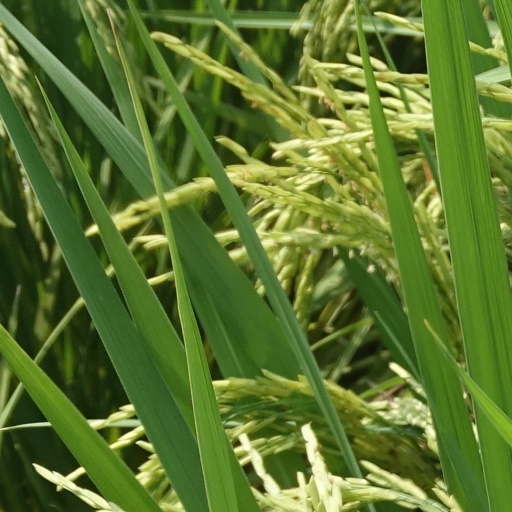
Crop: rice